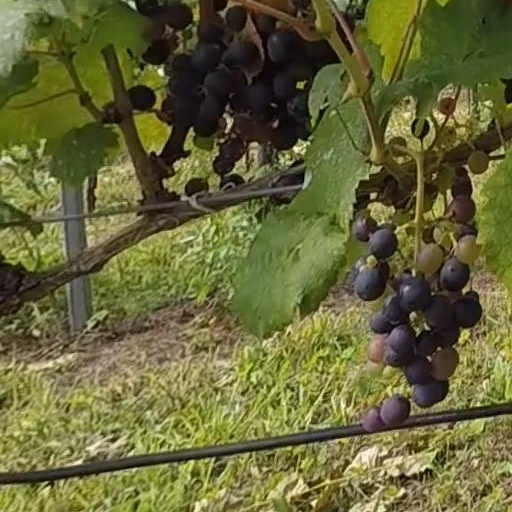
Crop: grape